Walter de la Wyle

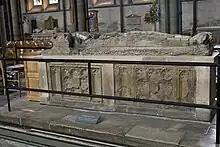
The tomb of Walter de la Wyle in Salisbury Cathedral

Walter de la Wyle was Bishop of Salisbury from 1263 to 1271, and the founder of St. Edmund's College, Salisbury.